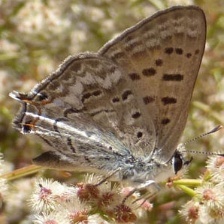
Species: COPPER TAIL